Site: brandenburg
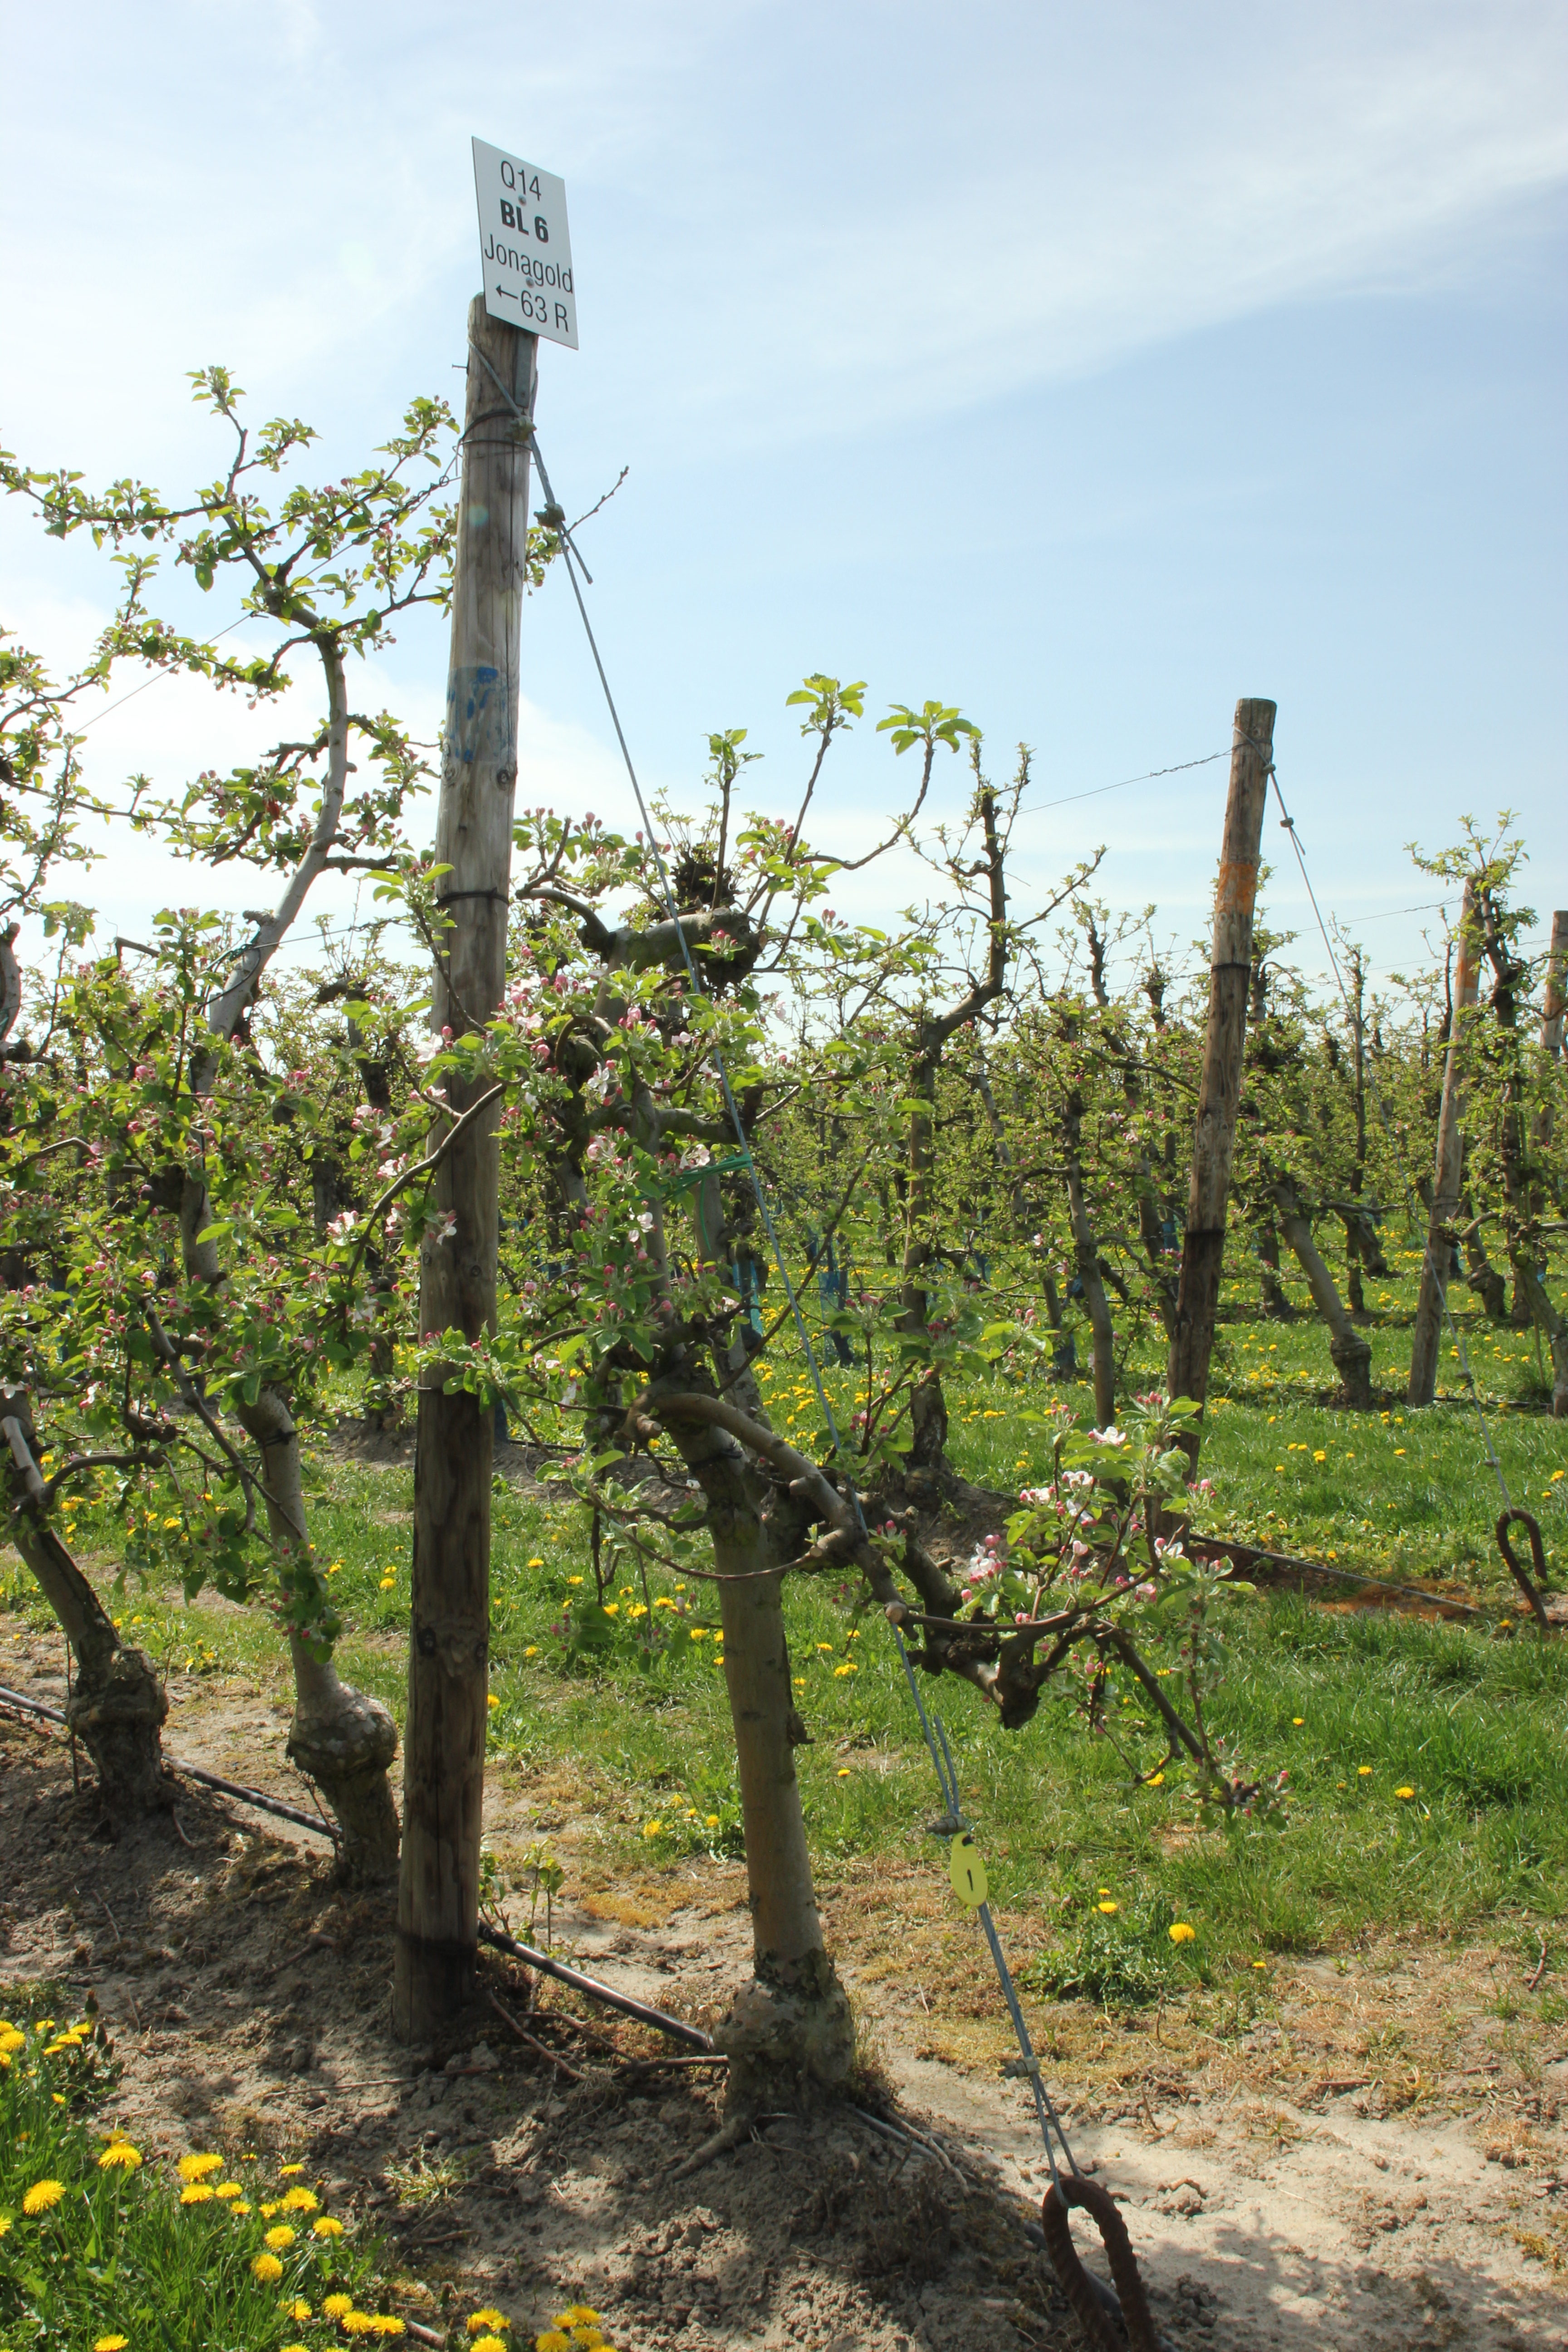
Growth stage (BBCH 57): Inflorescence emergence